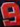
Number: 9